Region of Waterloo International Airport

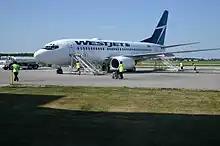
A WestJet 737-700 plane at YKF

Local taxis, limousines, and chartered buses provide ground transportation to and from the airport. Private cars park at three parking lots located at the airport. Parking pay stations are located at the main lot and in the terminal concourse area.